Sky position (RA, Dec in degrees): 37.558, -8.187
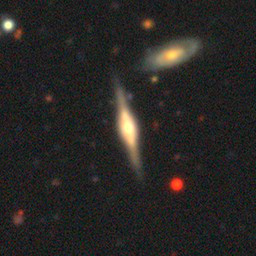
Galaxy morphology: Edge-on Galaxies with Bulge